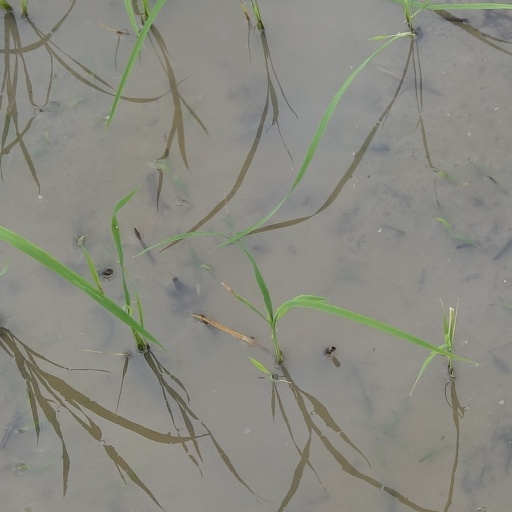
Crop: rice